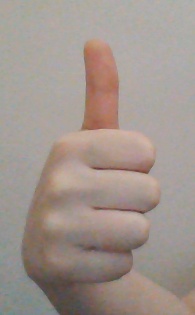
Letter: aleff